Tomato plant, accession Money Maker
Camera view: tilt-top (135 deg); turntable rotation: 330 degrees
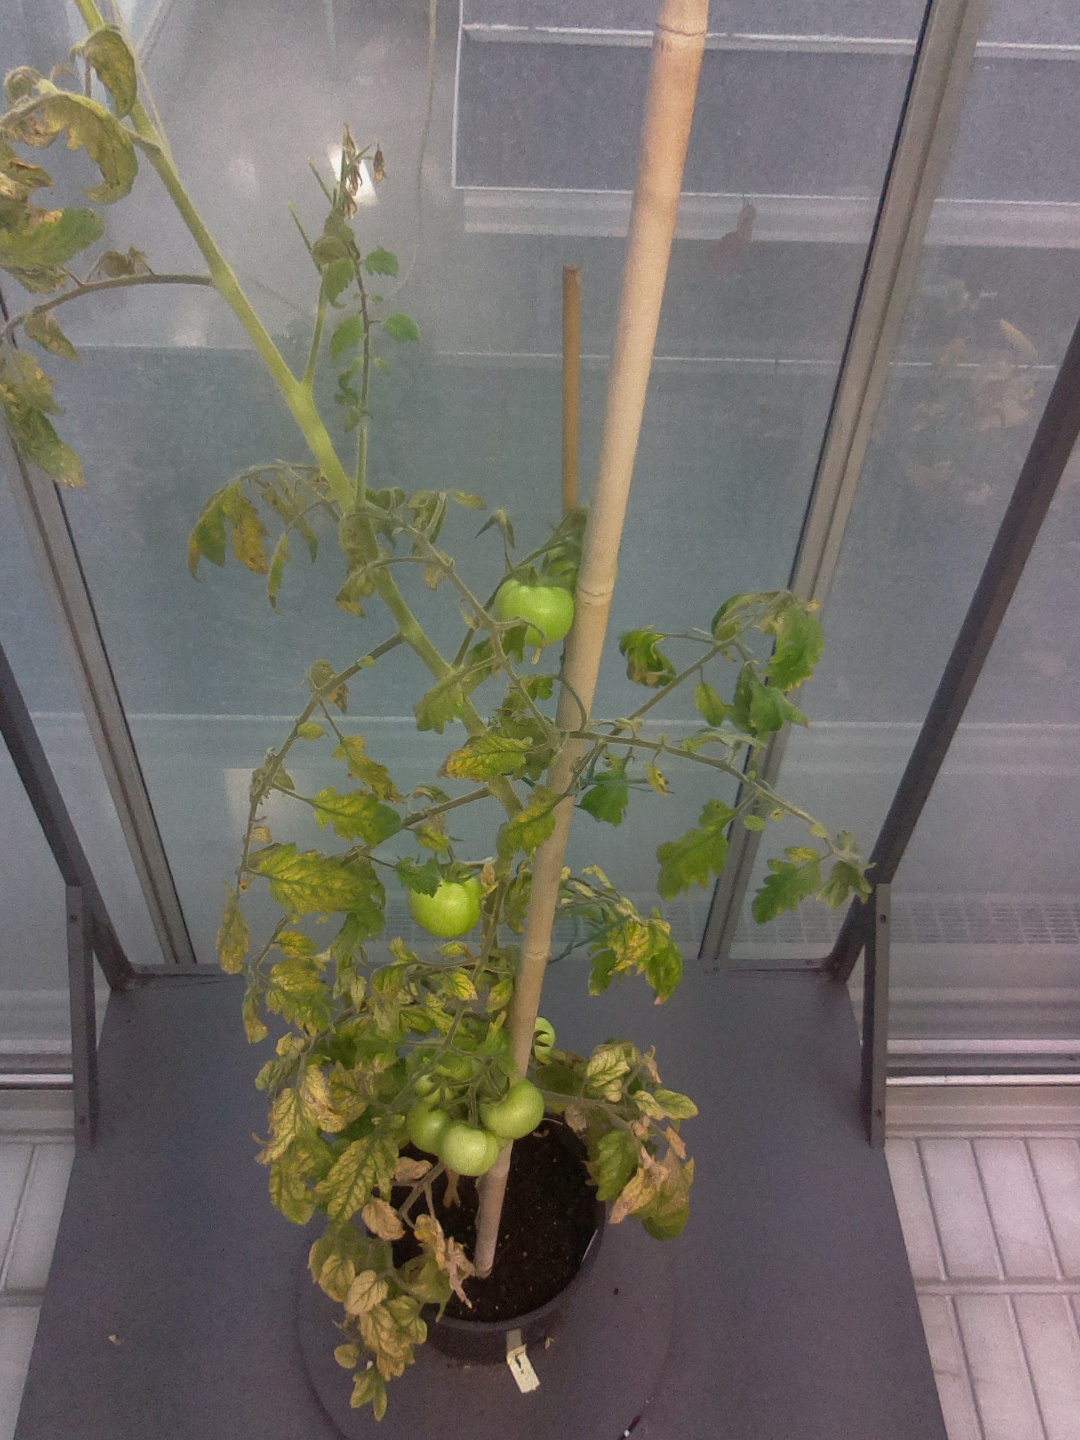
BBCH growth stage 78: 80% -90% of final fruit size